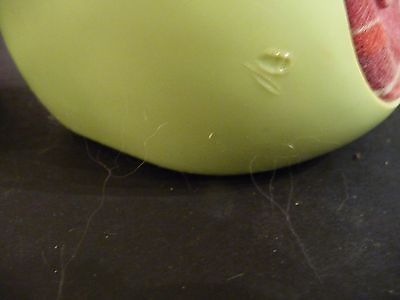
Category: table